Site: brandenburg
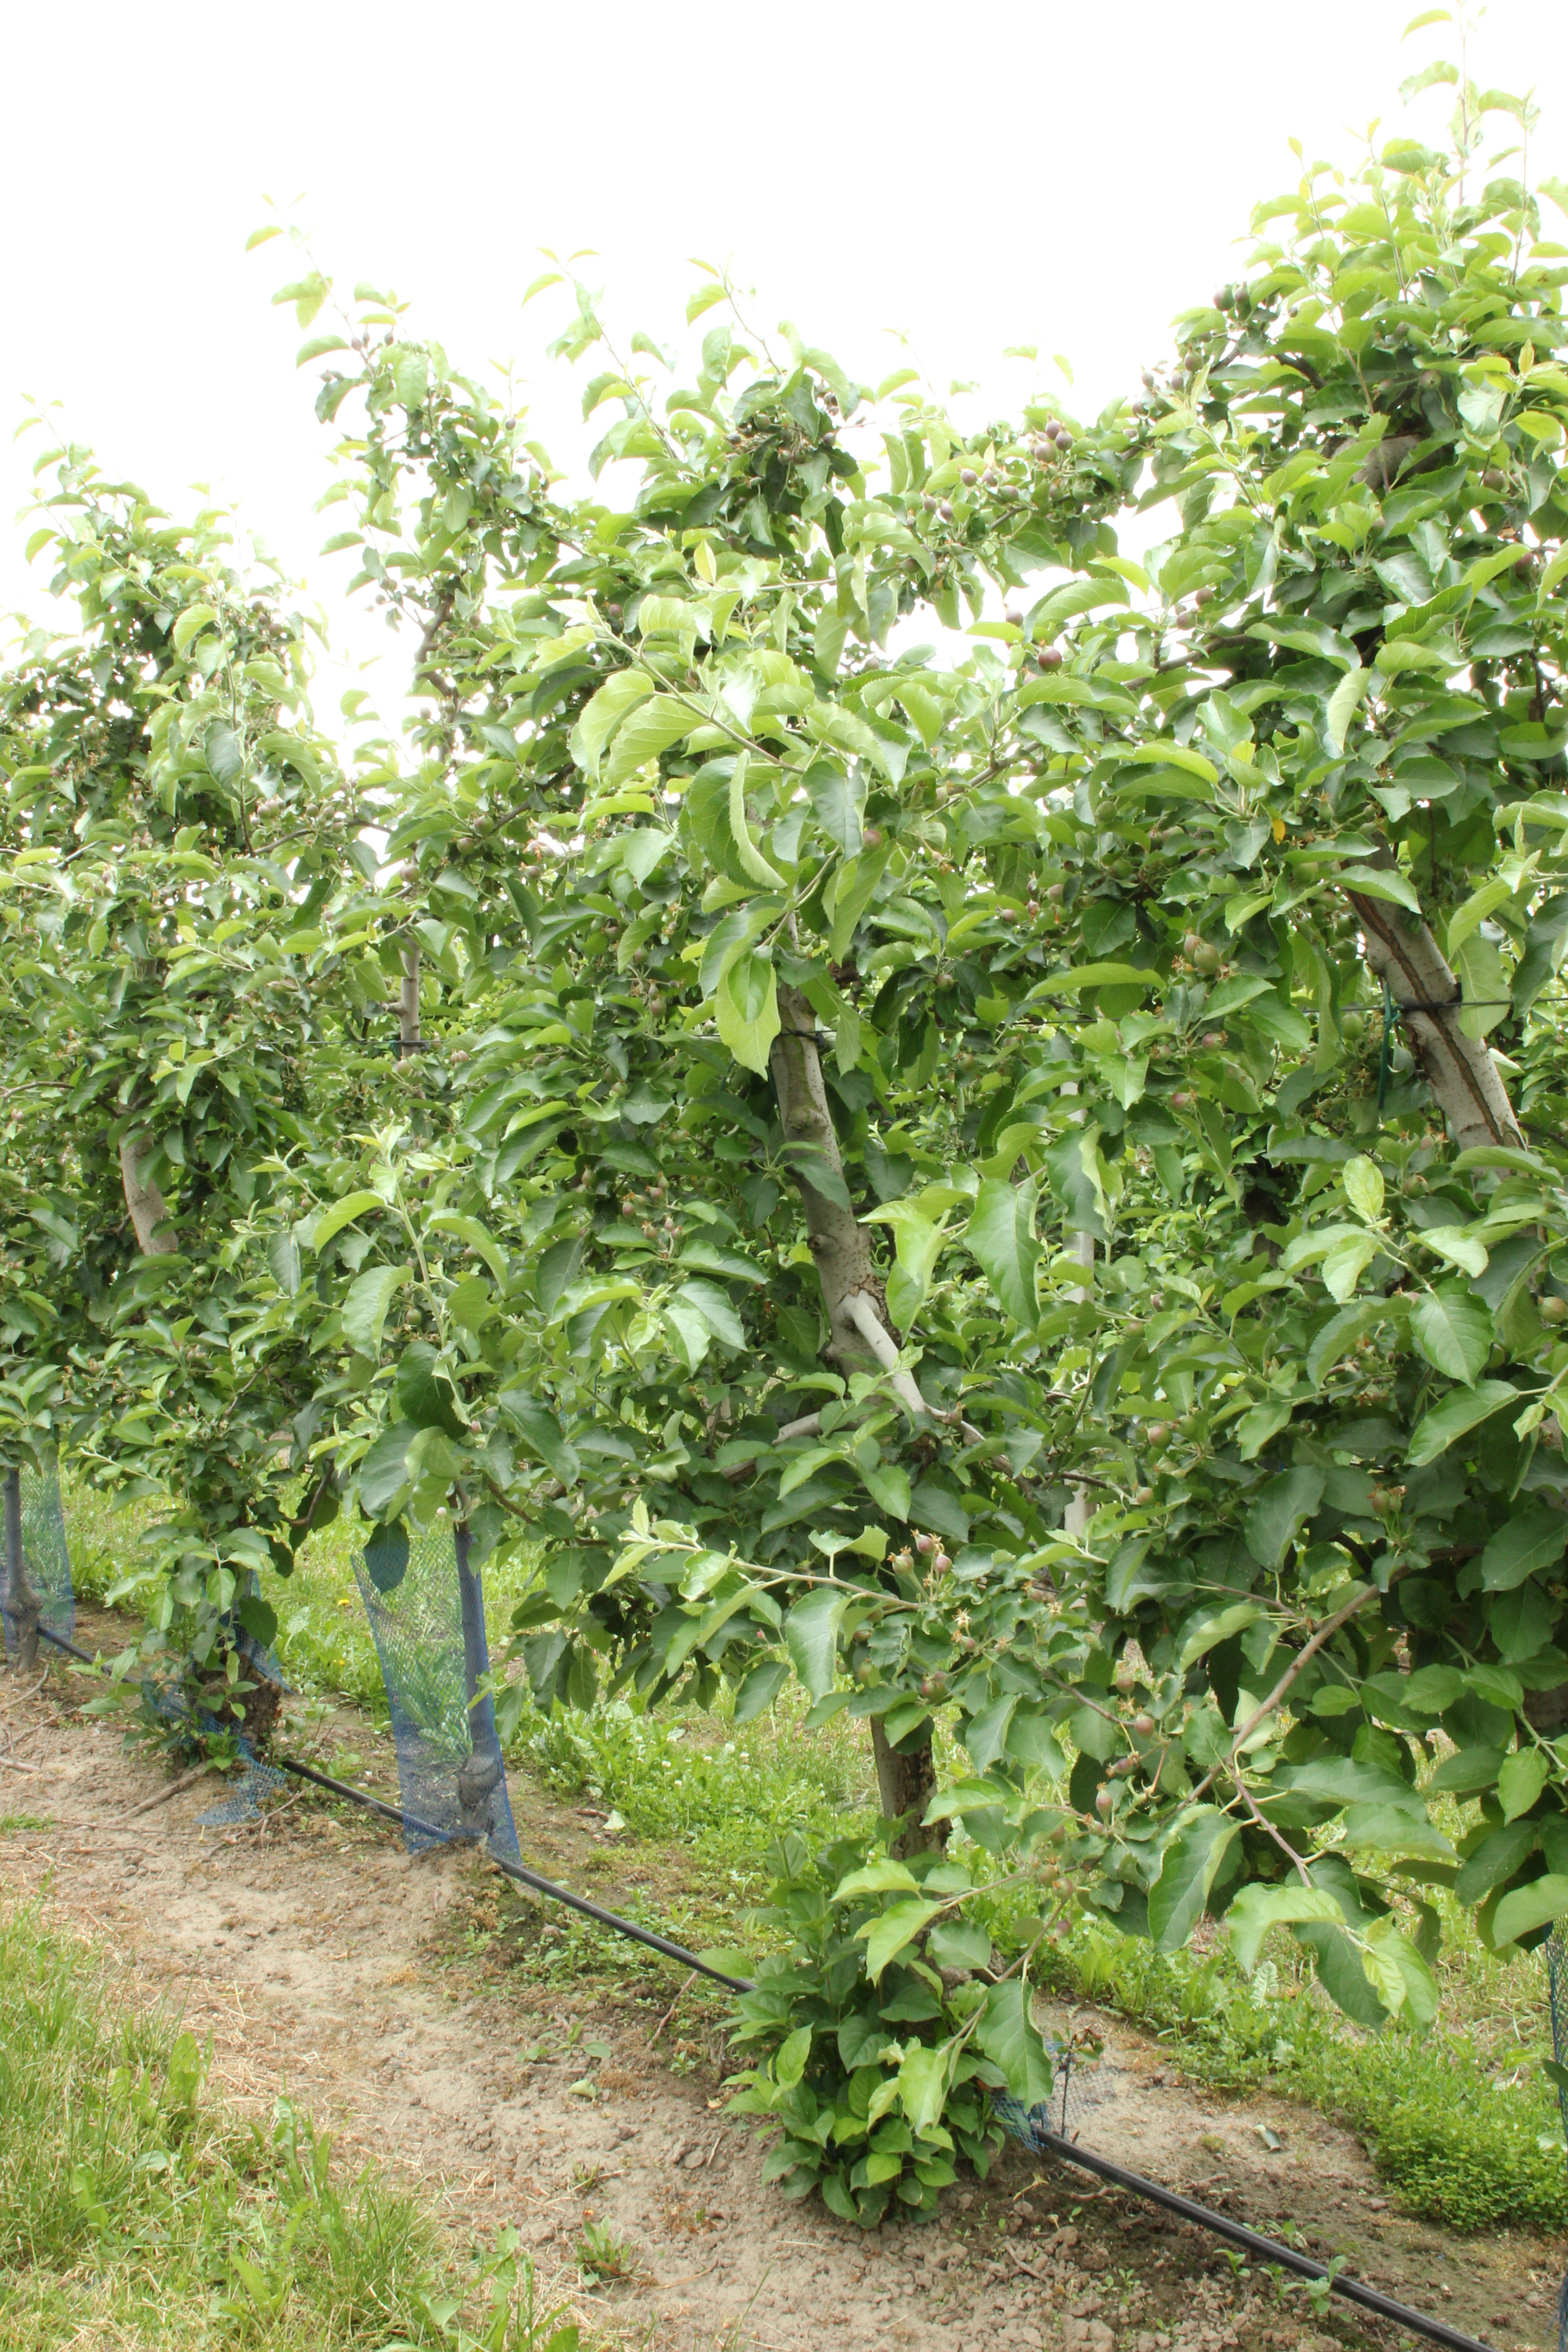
Growth stage (BBCH 72): Development of fruit